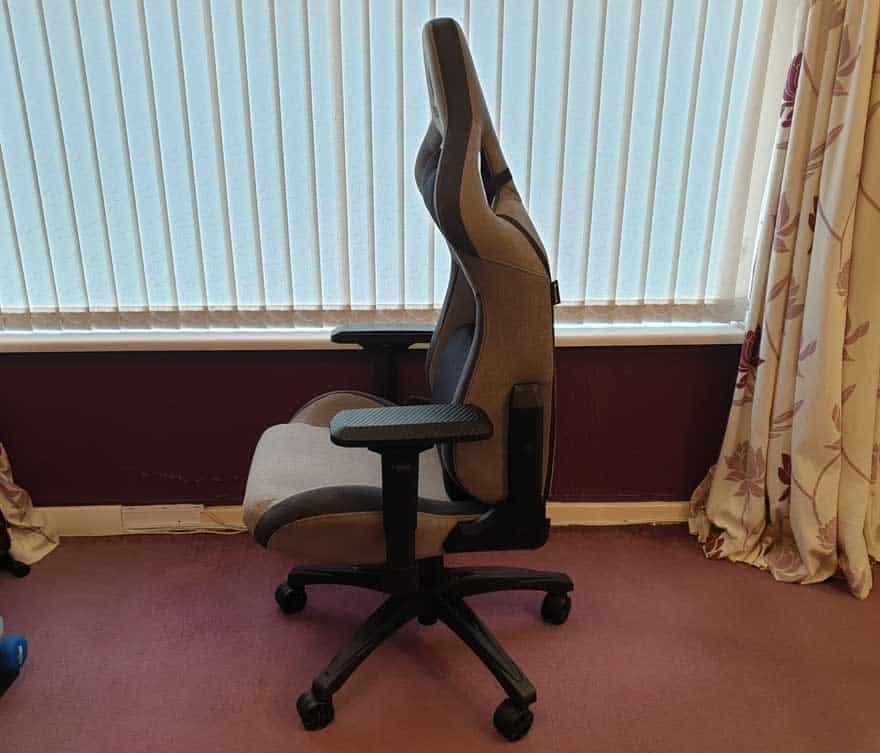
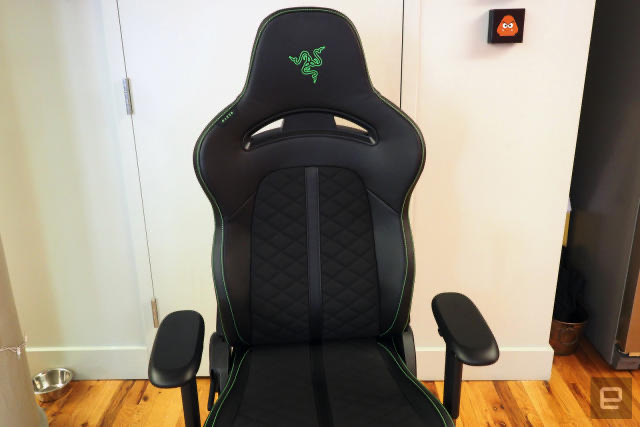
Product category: items_chair
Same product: no